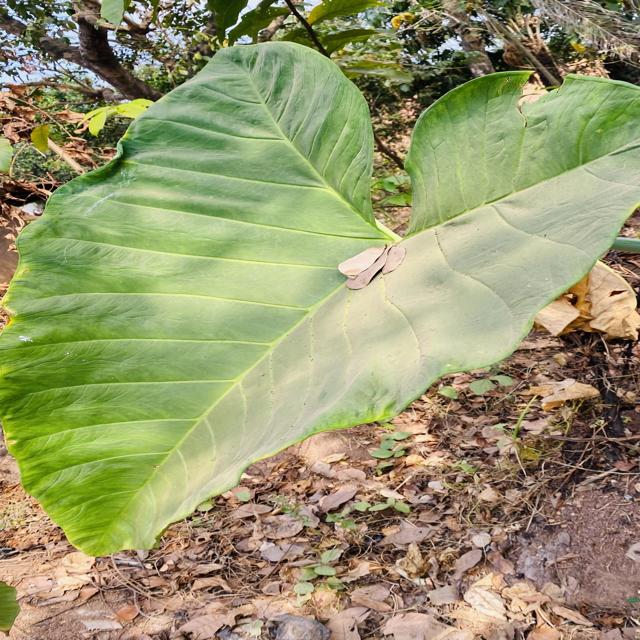
Label: Early_Blight